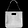
Label: Bag